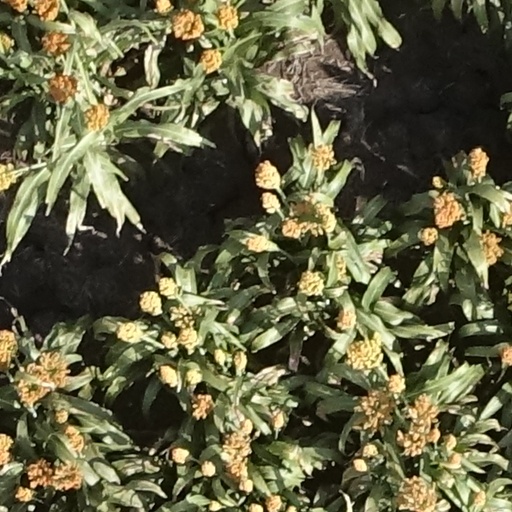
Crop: sorghum